George Khutsishvili

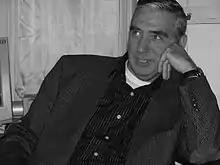
Gorge Kutsishvili

Starting in 1995, he edited and issued trilingual magazines and bulletins which provided relevant expert and educational materials on conflict and peace issues for conflict affected